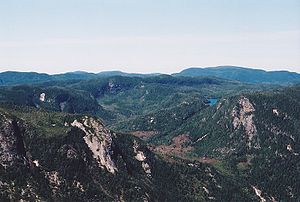
Laurentiske Bjerge
Laurentiske Bjerge i Hautes-Gorges-de-la-Rivière-Malbaie National Park, Charlevoix, Quebec, Canada
De Laurentiske Bjerge er en urgammel bjergkæde som ligger i provinsen Québec i Canada nord for Saint Lawrencefloden. De udgør den yngste og den mest sydøstlige del af det canadiske skjold. Det højeste punkt er Mont Raoul Blanchard der når op i 1.166 meters højde, nordøst for byen Québec. Flere floder, herunder Rivière Gatineau, har deres kilder i bjergkæden.